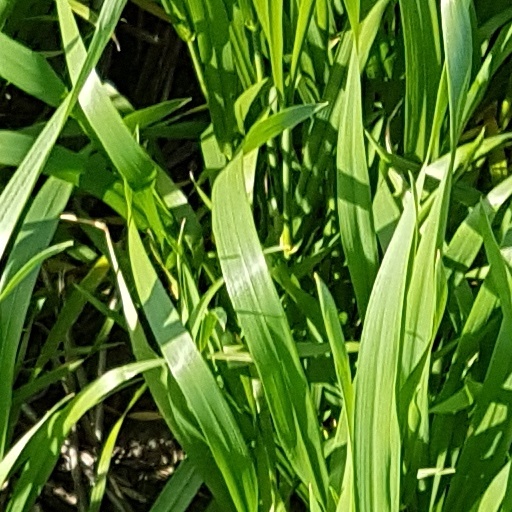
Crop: wheat